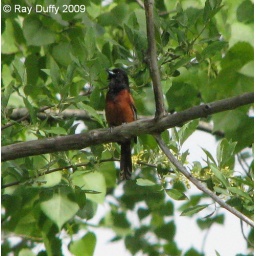
A male Orchard Oriole sings in a tree at Laurel Hill Park in Secaucus, NJ. Photographed on 05/16/09